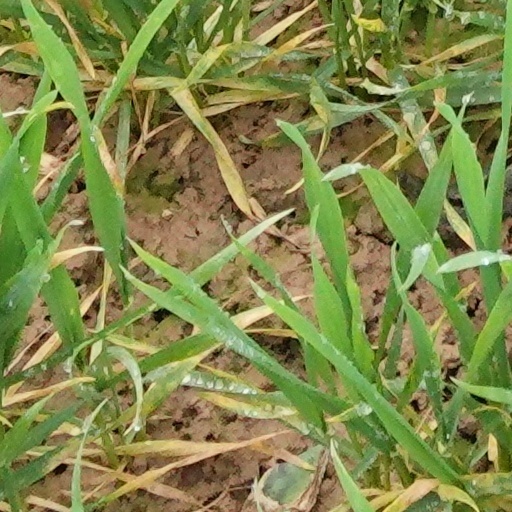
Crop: wheat